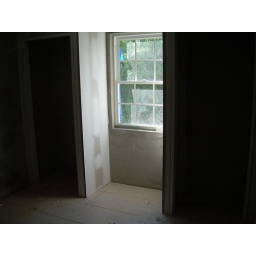
Show house - bedroom window flanked by closets